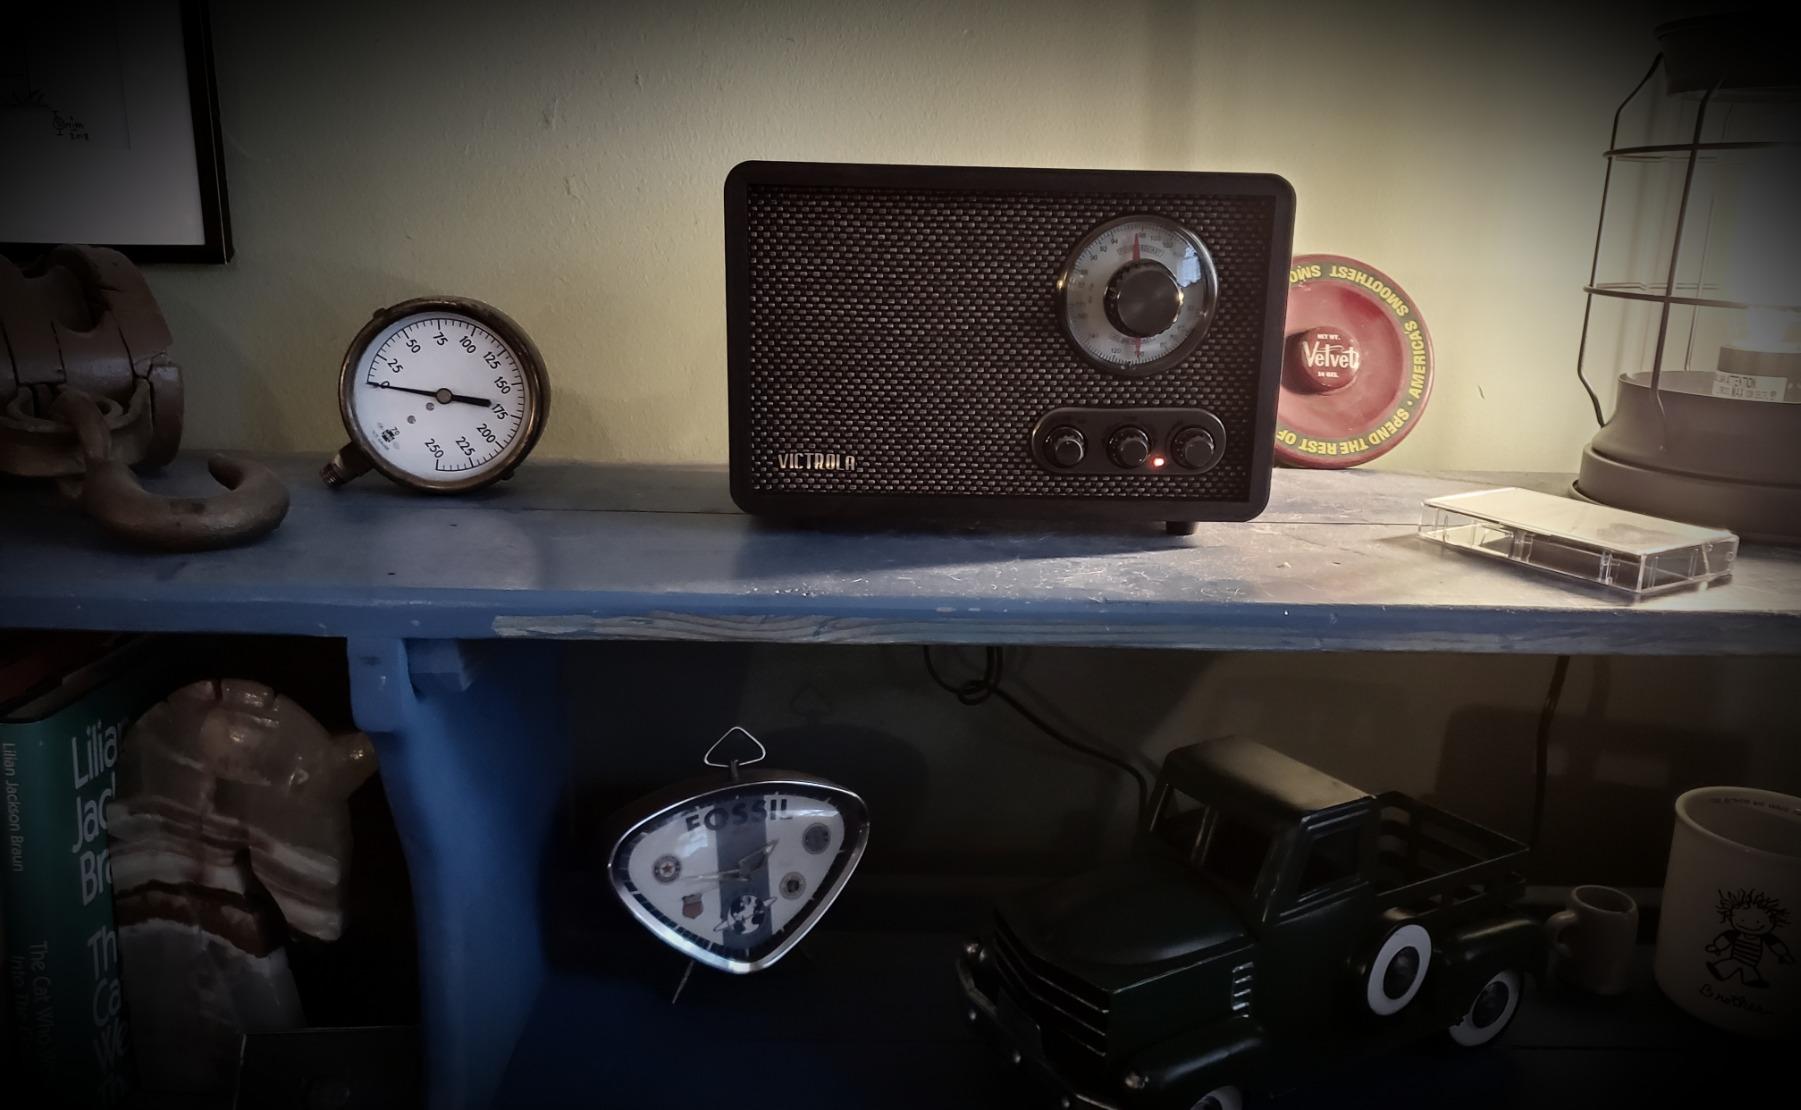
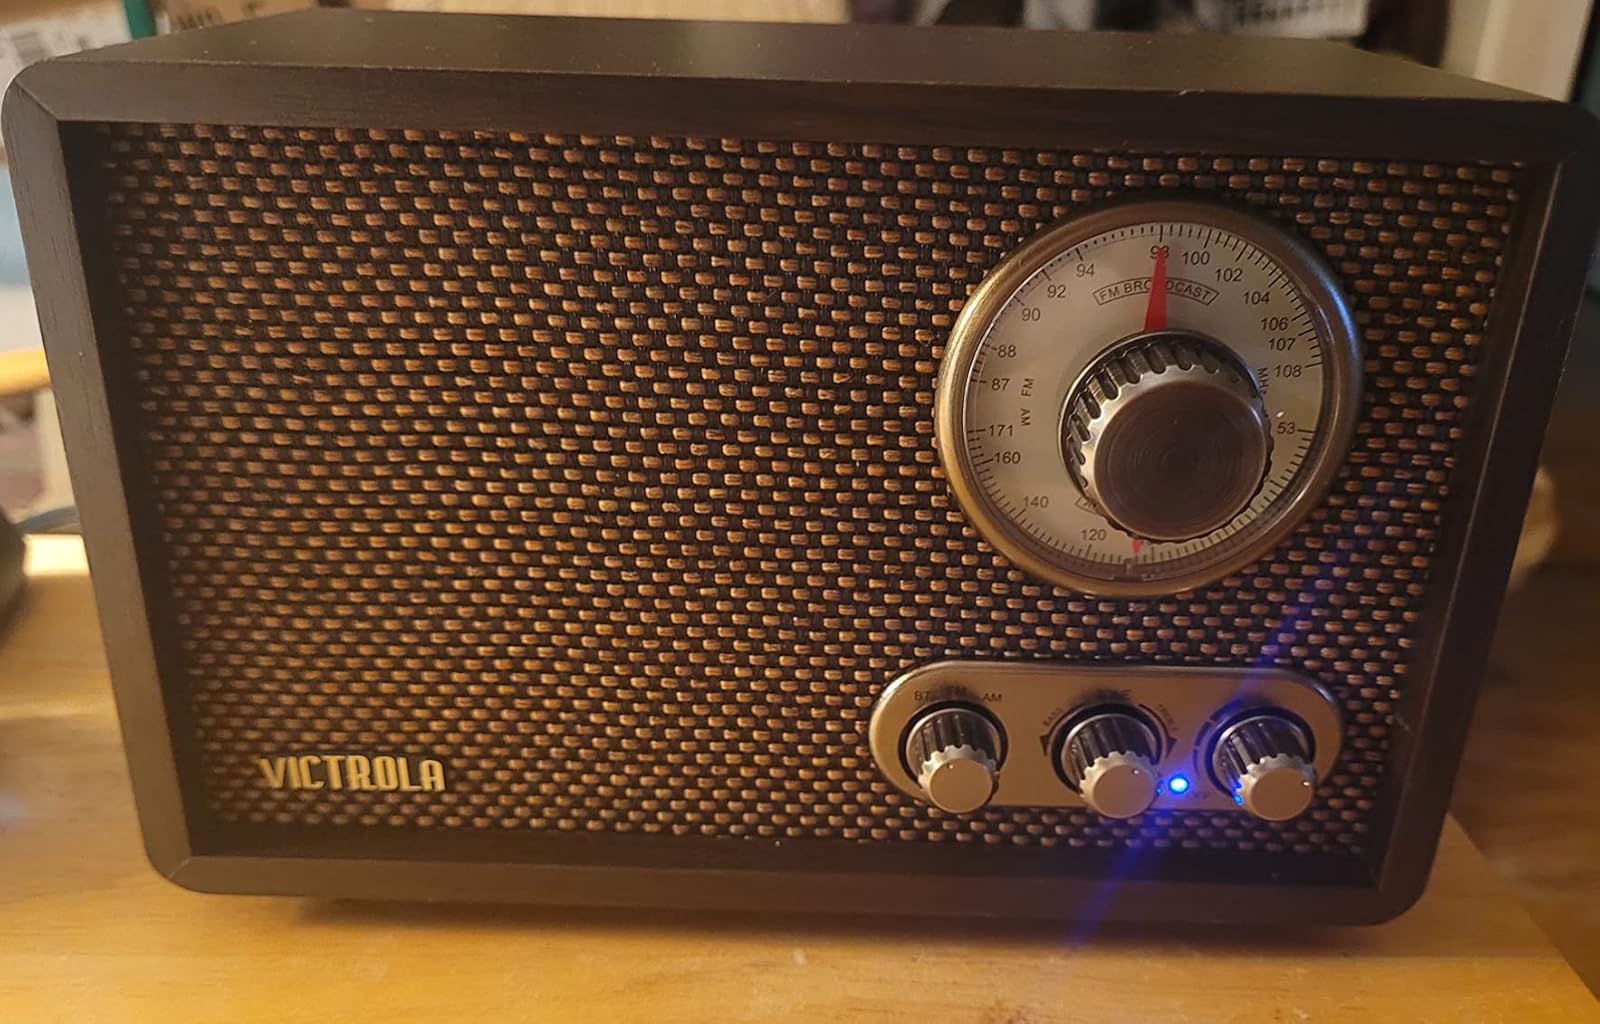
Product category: radio
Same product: yes